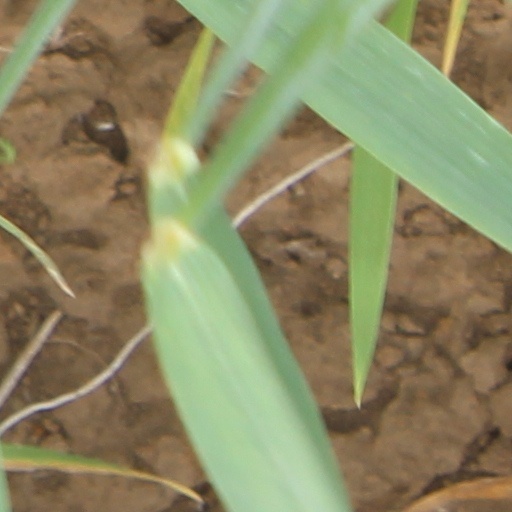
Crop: wheat